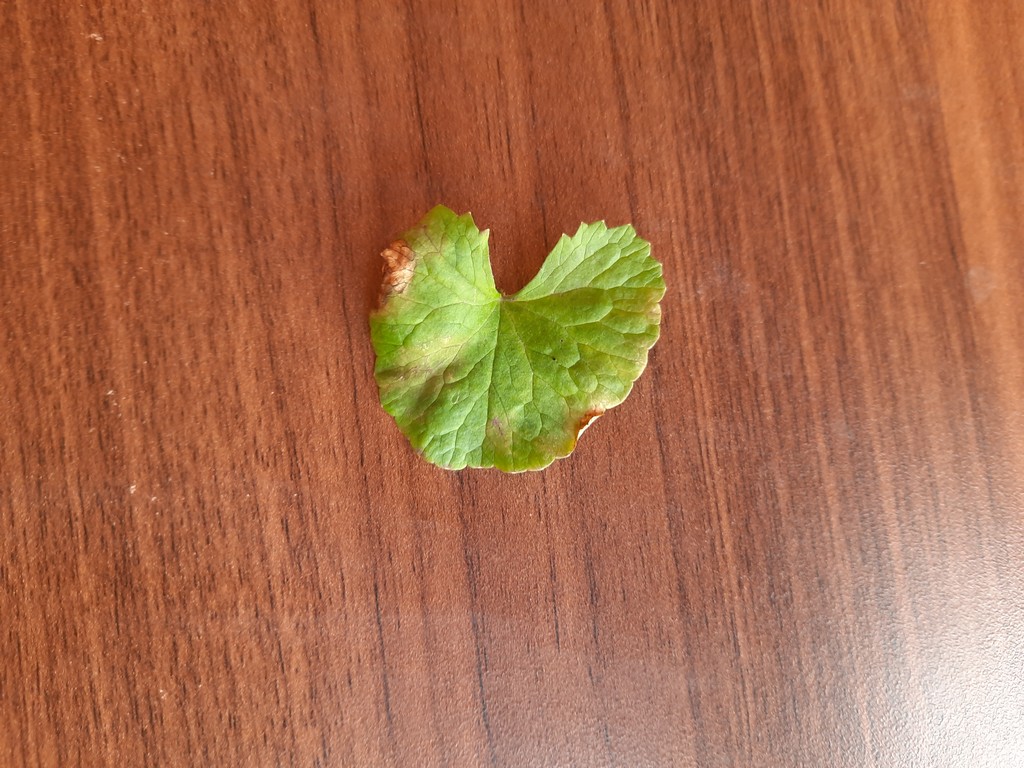
Label: Unhealthy